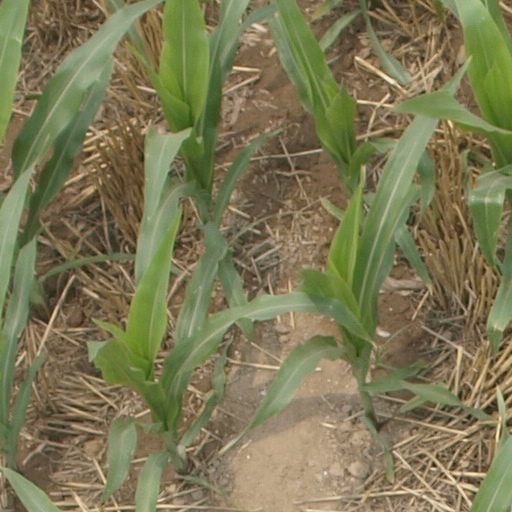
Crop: maize; corn